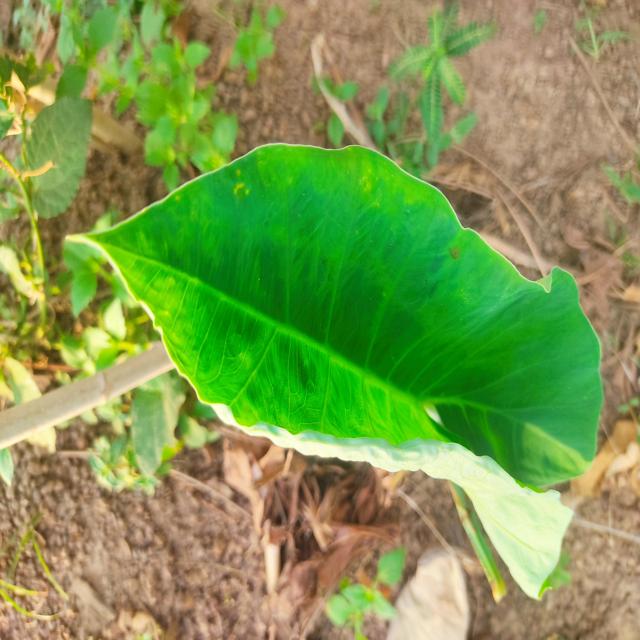
Label: Early_Blight